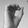
ASL letter: O